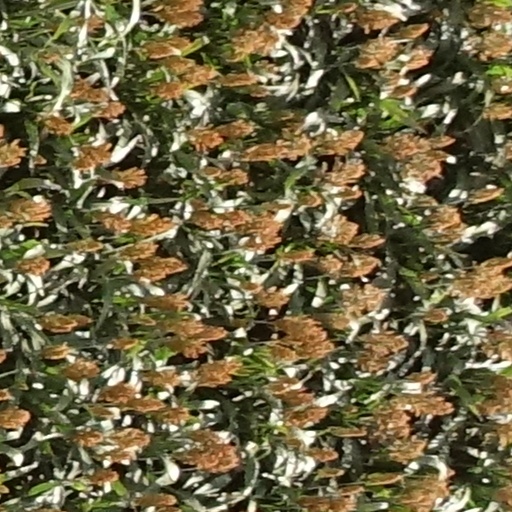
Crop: sorghum